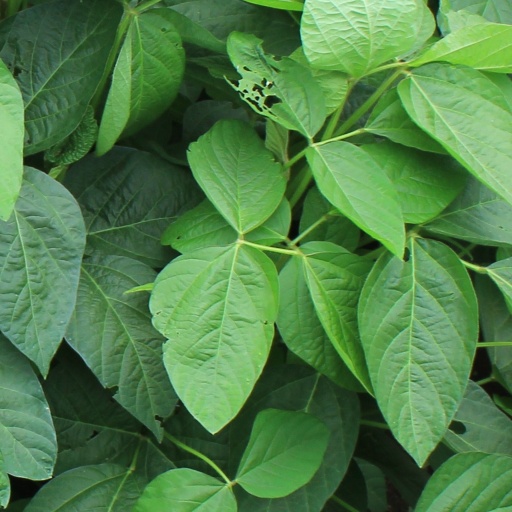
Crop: soybean